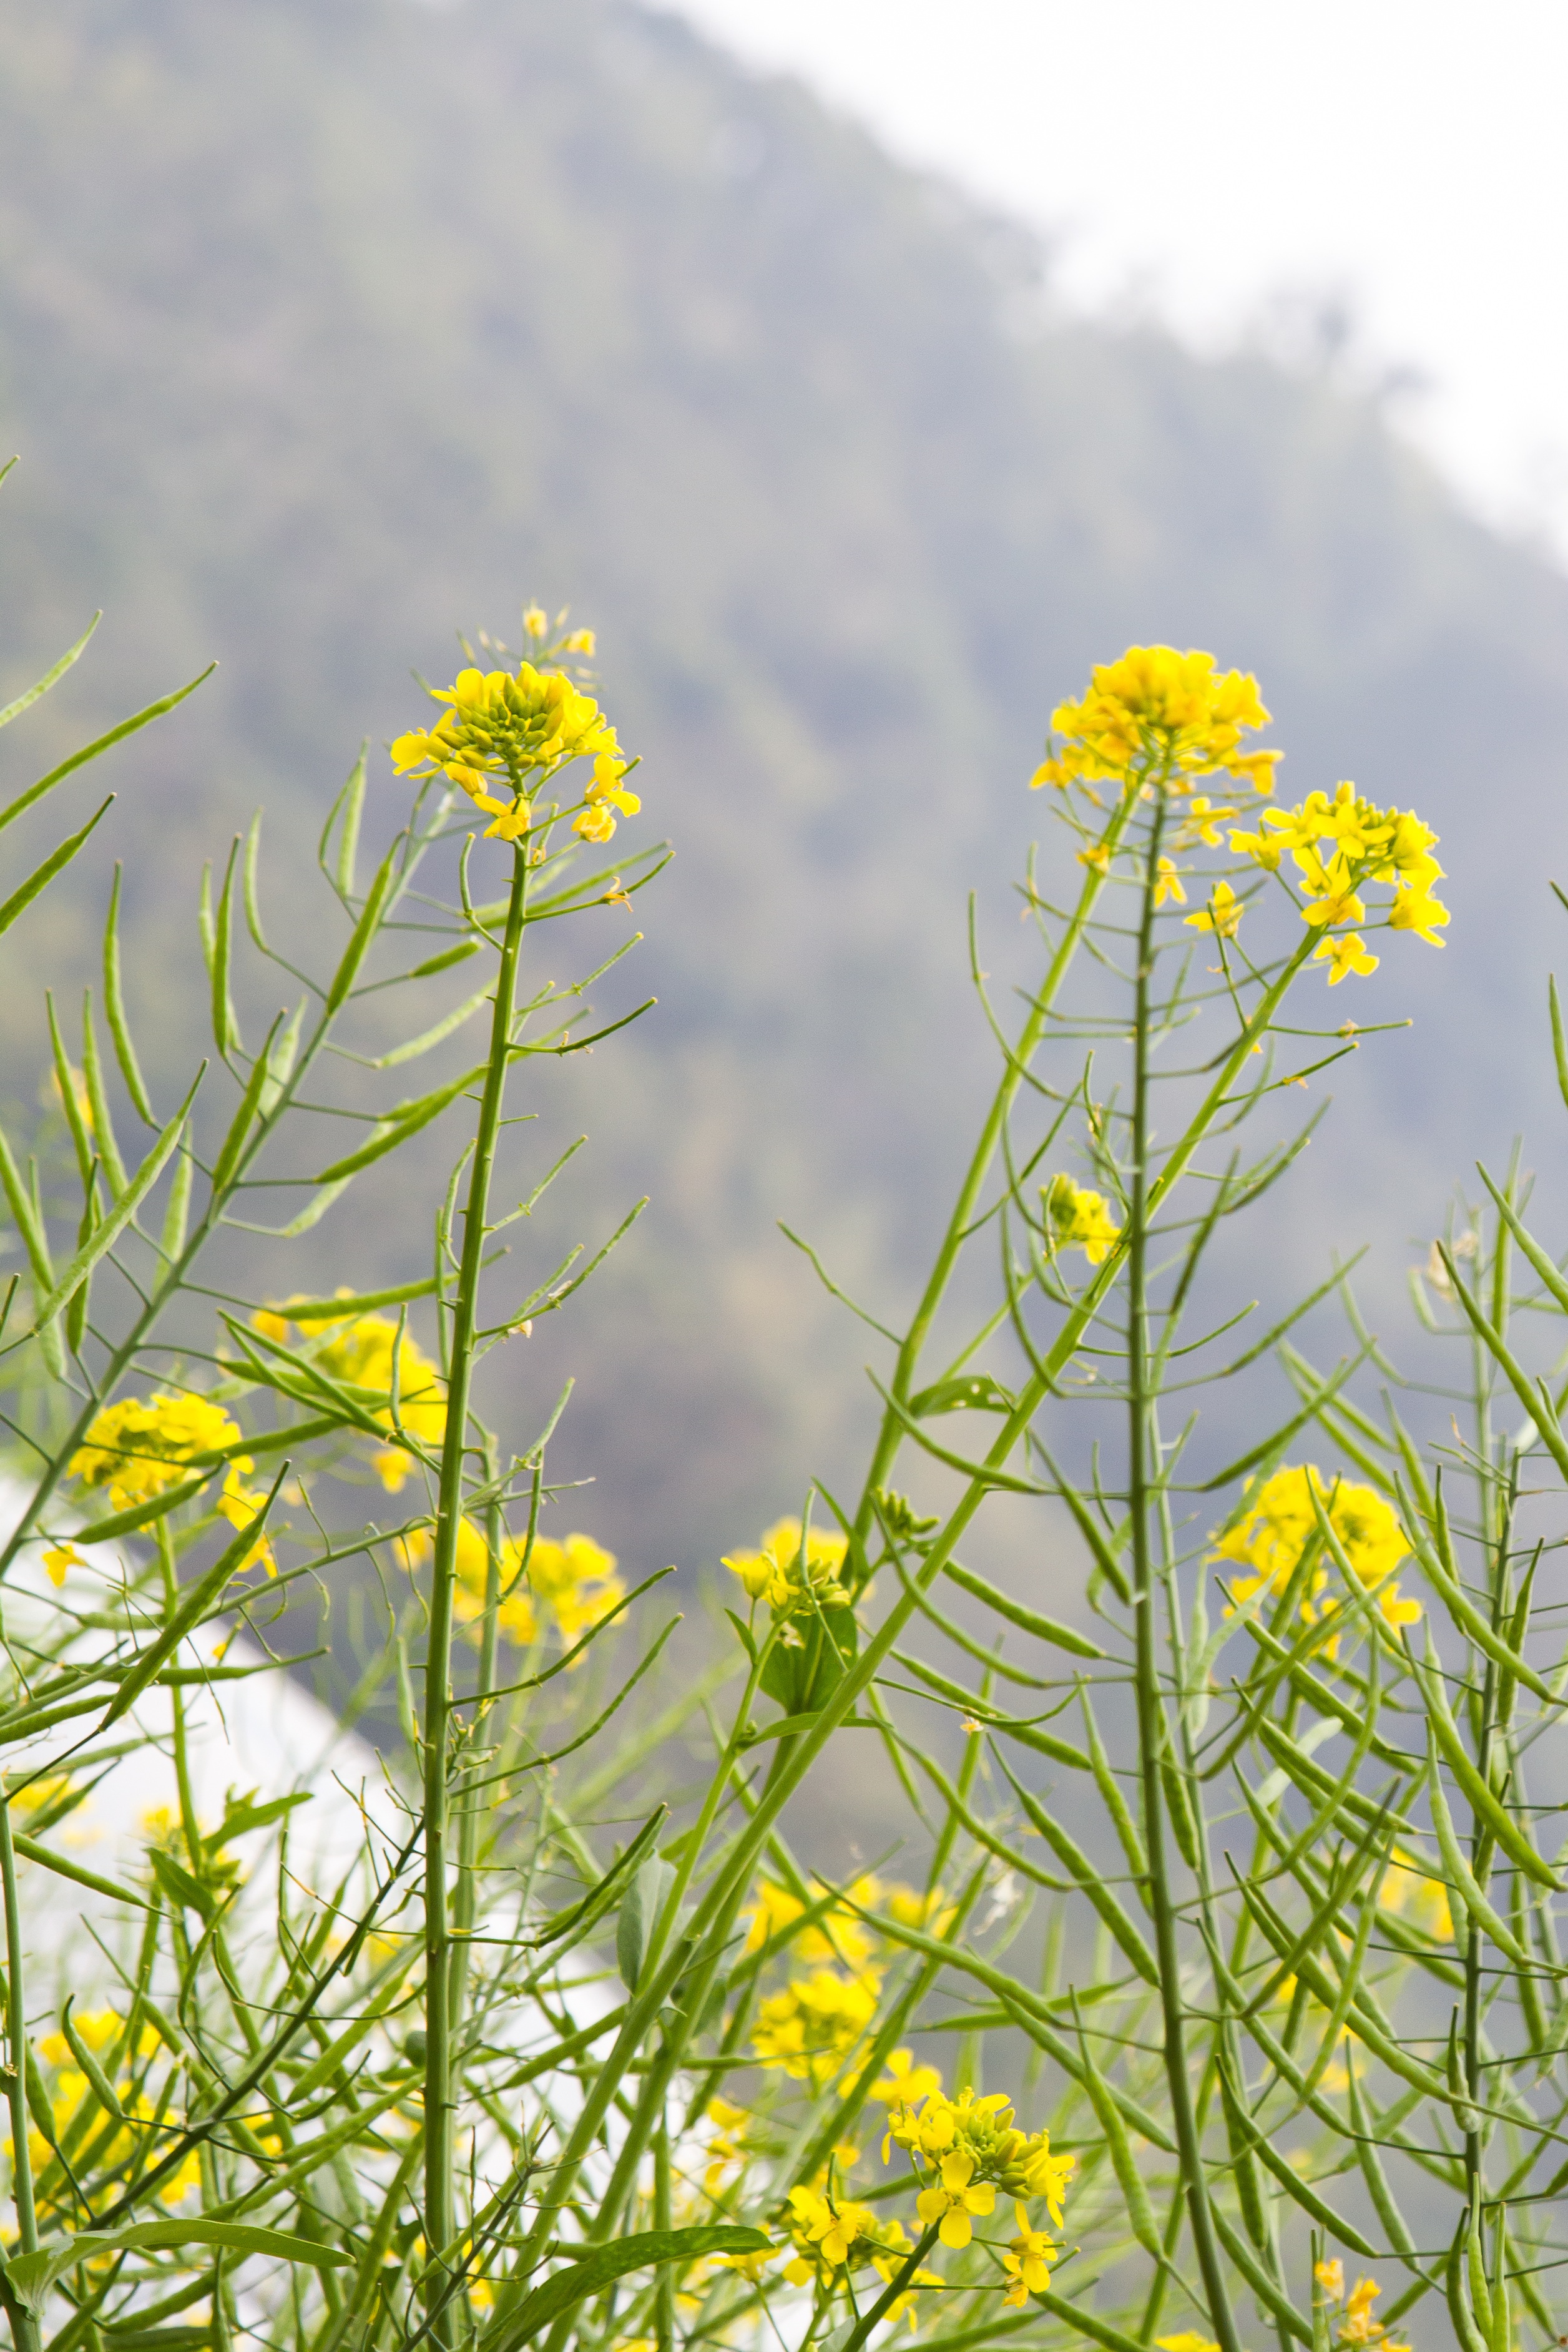
grass, blossom, plant, field, meadow, prairie, sunlight, flower, daisy, produce, vegetable, blooming, yellow, flora, rapeseed, wildflower, grassland, habitat, canola, ecosystem, mustard, brassica, flowering plant, daisy family, grass family, land plant, mustard plant